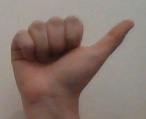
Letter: dhad